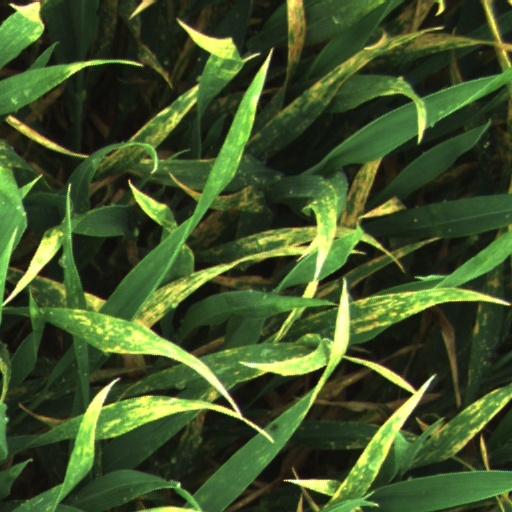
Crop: wheat